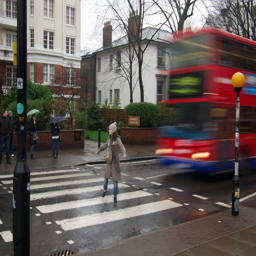
A female pedestrian stands in the center of a crosswalk as a double-decker bus quickly approaches.
Lady is about to get run over by a bus.
a woman is in a crosswalk with a bus coming toward her
There is a woman crossing the street in front of a red bus
A woman is crossing the street on a rainy day.